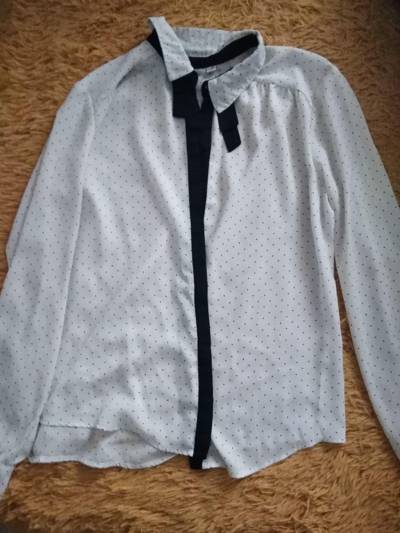
Waste category: clothes